Citizens! During shelling this side of the street is the most dangerous

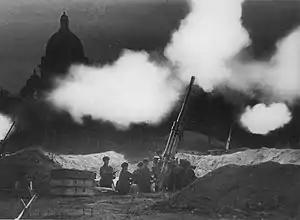
Anti-aircraft guns in action during the defence of the city

German forces had largely completed their encirclement of Leningrad by 8 September 1941. Finnish forces reached the Svir River, some 160 kilometres north-east of the city, but resisted pressure from the Germans to advance further, and did little more than maintain their lines during the years of the siege. Artillery bombardment of the city began on 4 September 1941 and lasted until 22 January 1944. At times the city spent over 18 hours a day under bombardment, with the longest day being 17 September 1941, when the bombardment lasted 18 hours and 33 minutes. Between 4 September and 31 December 1941 some 13,000 shells were fired into the city, with another 21,000 the following year. Between September 1941 and December 1943 the bombardment had killed 5,723 civilians and wounded 20,507.